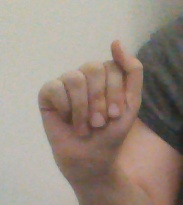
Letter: saad